The Eagle's Mate

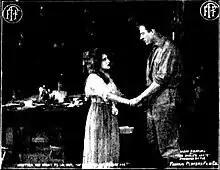
Scene from the film.

The Eagle's Mate is a 1914 American silent drama film produced by the Famous Players film company and released through Paramount Pictures. The film starred Mary Pickford and was her first film working with the actor/director James Kirkwood. The film is based on a novel, "The Eagle's Mate", by Anna Alice Chapin. It is a surviving film.